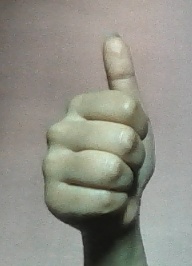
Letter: aleff